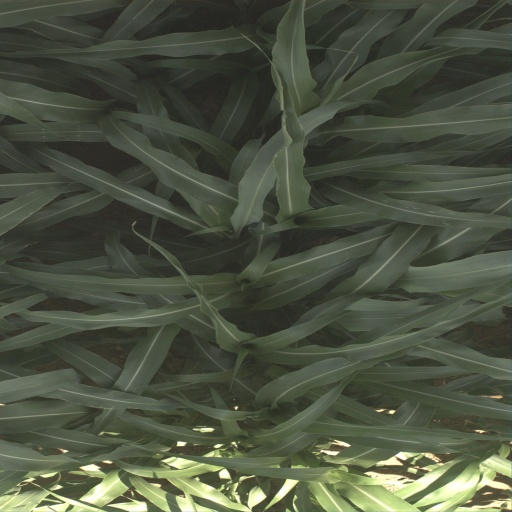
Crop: sorghum